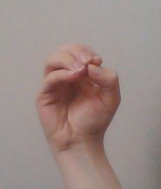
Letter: ha